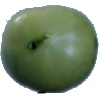
Label: Tomato not Ripened 1